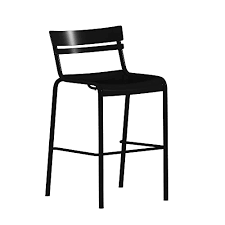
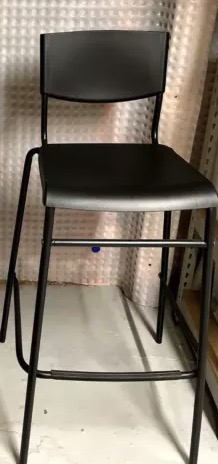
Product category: stool
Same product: no